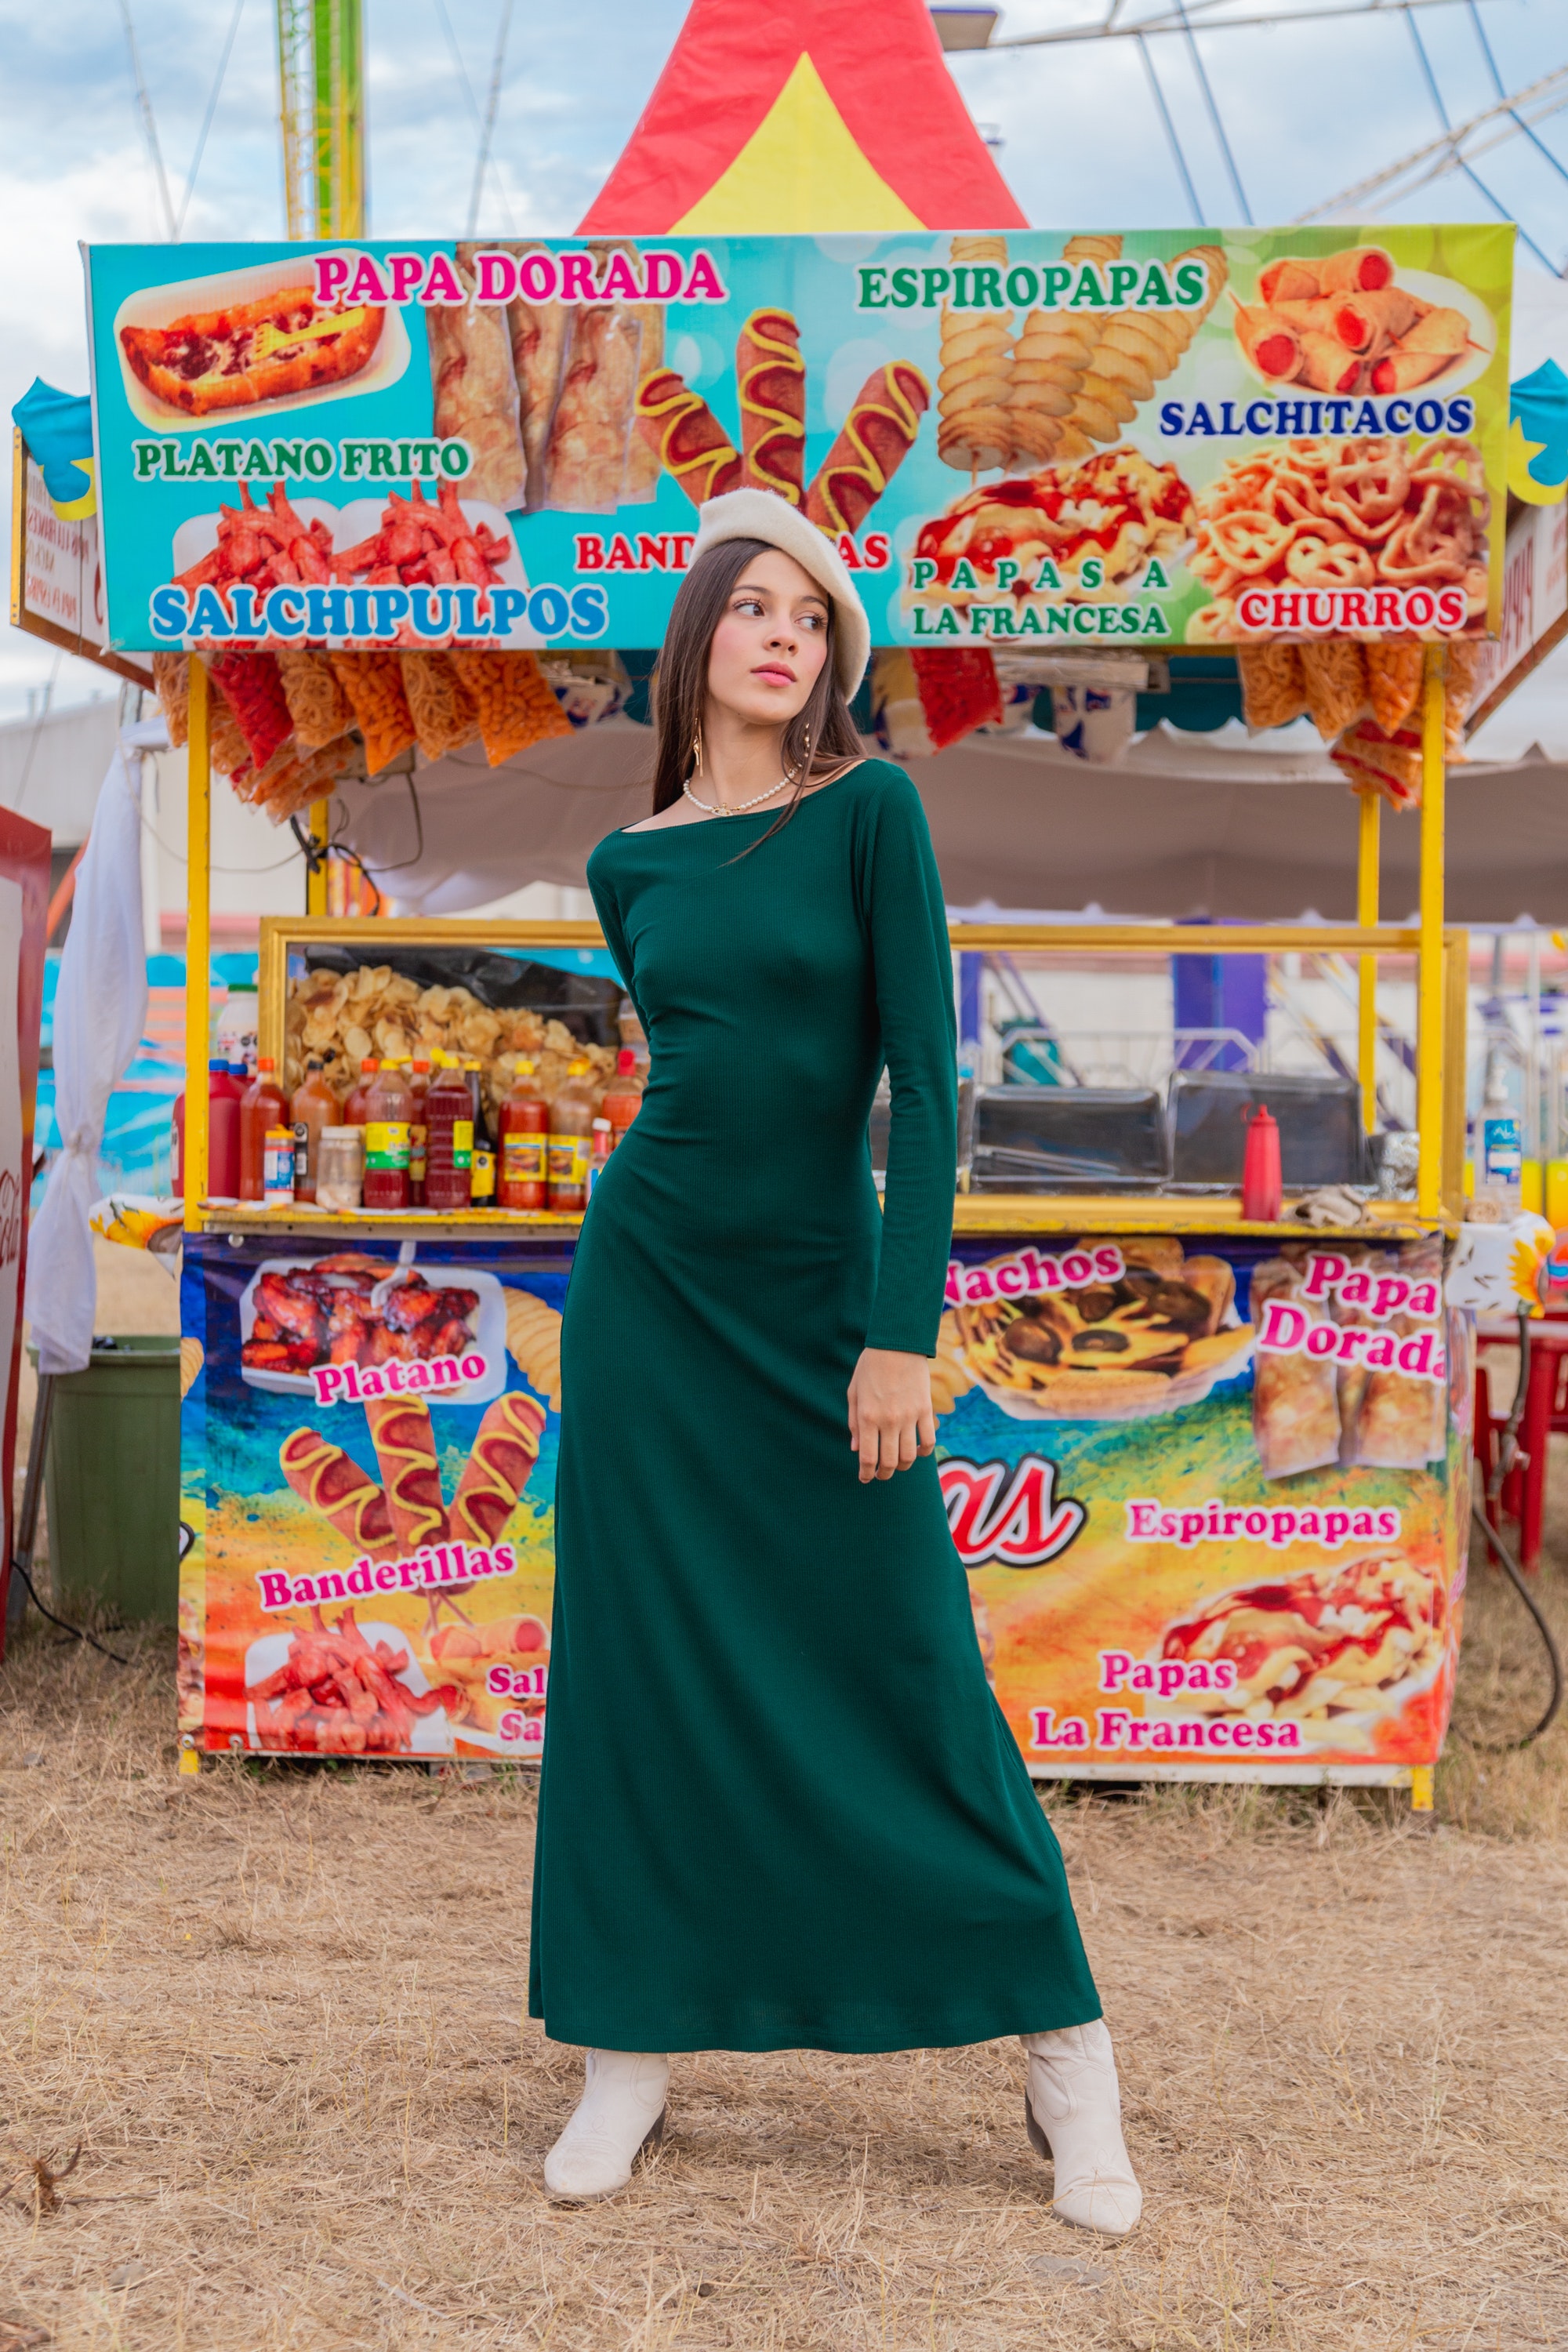
woman, smile, happy, sky, fun, cloud, leisure, summer, wheel, recreation, event, entertainment, electric blue, fashion design, travel, advertising, dance, street fashion, performing arts, magenta, vacation, trade, market, city, public event, costume, logo, party, party supply, canopy, festival, fashion accessory, fair, tourism